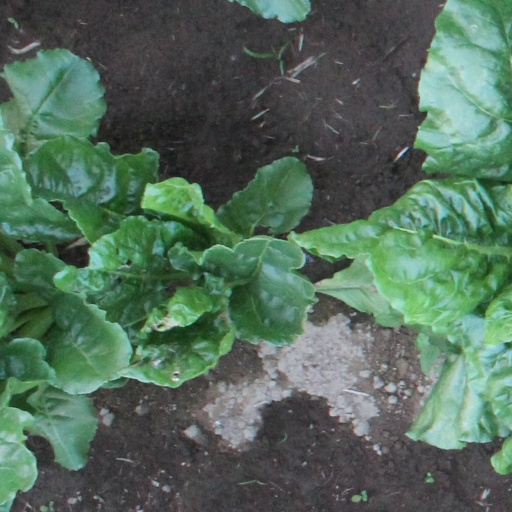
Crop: sugar beet